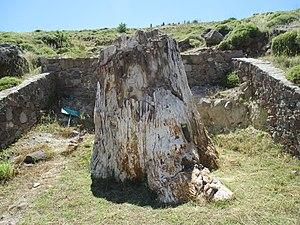
La forêt pétrifiée de Lesbos est une forêt située sur l'île de Lesbos en Grèce, fossilisée il y a 18 millions d'années à la suite d'une éruption volcanique ; elle couvre une superficie de 15 000 ha.